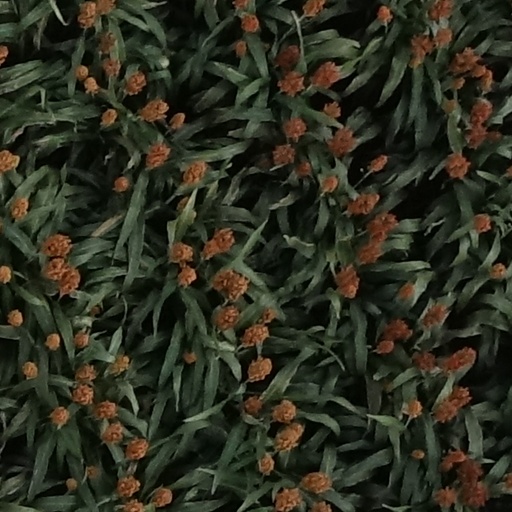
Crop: sorghum